Henry Coote

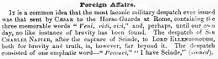
"Punch Magazine" – 18 May 1844

He was aide-de-camp to General Sir Charles James Napier in the 1843 conquest of Scinde and after he was the first man to enter the enemy position at Hyderabad (peccavi) described by the General as "the intrepid Coote". Wounded he returned to England, marrying in 1844. He later joined the 36th (Herefordshire) Regiment of Foot and served in the Ionian Islands, where he distinguished himself in Cephalonia during the time that Henry George Ward was Lord High Commissioner.